Donna Summer

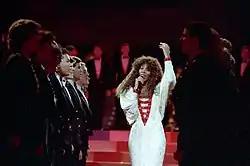
Donna Summer performing at the inaugural gala at the Convention Center in Washington DC in 1985

After noticing that disco was rising in Europe during the year "Lady of the Night" was issued, Moroder and Belotte began to produce a disco song that had yet to have words, until Summer passed on an idea for a song to Moroder that was to be given to another artist, called "Love to Love You", inspired by the successful re-release of Jane Birkin and Serge Gainsbourg's "Je t'aime... moi non plus". It was decided then that Summer recorded a demo of the song with Summer performing the song in a heavily accentuated Marilyn Monroe type voice. However, upon hearing playback, Moroder changed his mind and decided that the Summer version should be released instead. In 1975, Moroder sent the song to several American record labels, hoping to seek a deal and soon grabbed the attention of Neil Bogart, president of Casablanca Records. Upon playing the song at extravagant industry parties, the song was so popular that it was played repeatedly throughout the night. The impresario soon demanded that Moroder produce a longer version for discothèques. A 16-minute version was soon sent and Bogart tweaked the title, changing it from "Love to Love You" to "Love to Love You Baby". Oasis was soon given a distribution deal with Casablanca in July 1975 and the album of the same name was released the following month. The single wouldn't receive a full commercial release until November where it was issued in the United States, with the shorter 7" version playing on radio and the 16-minute version playing in discos.